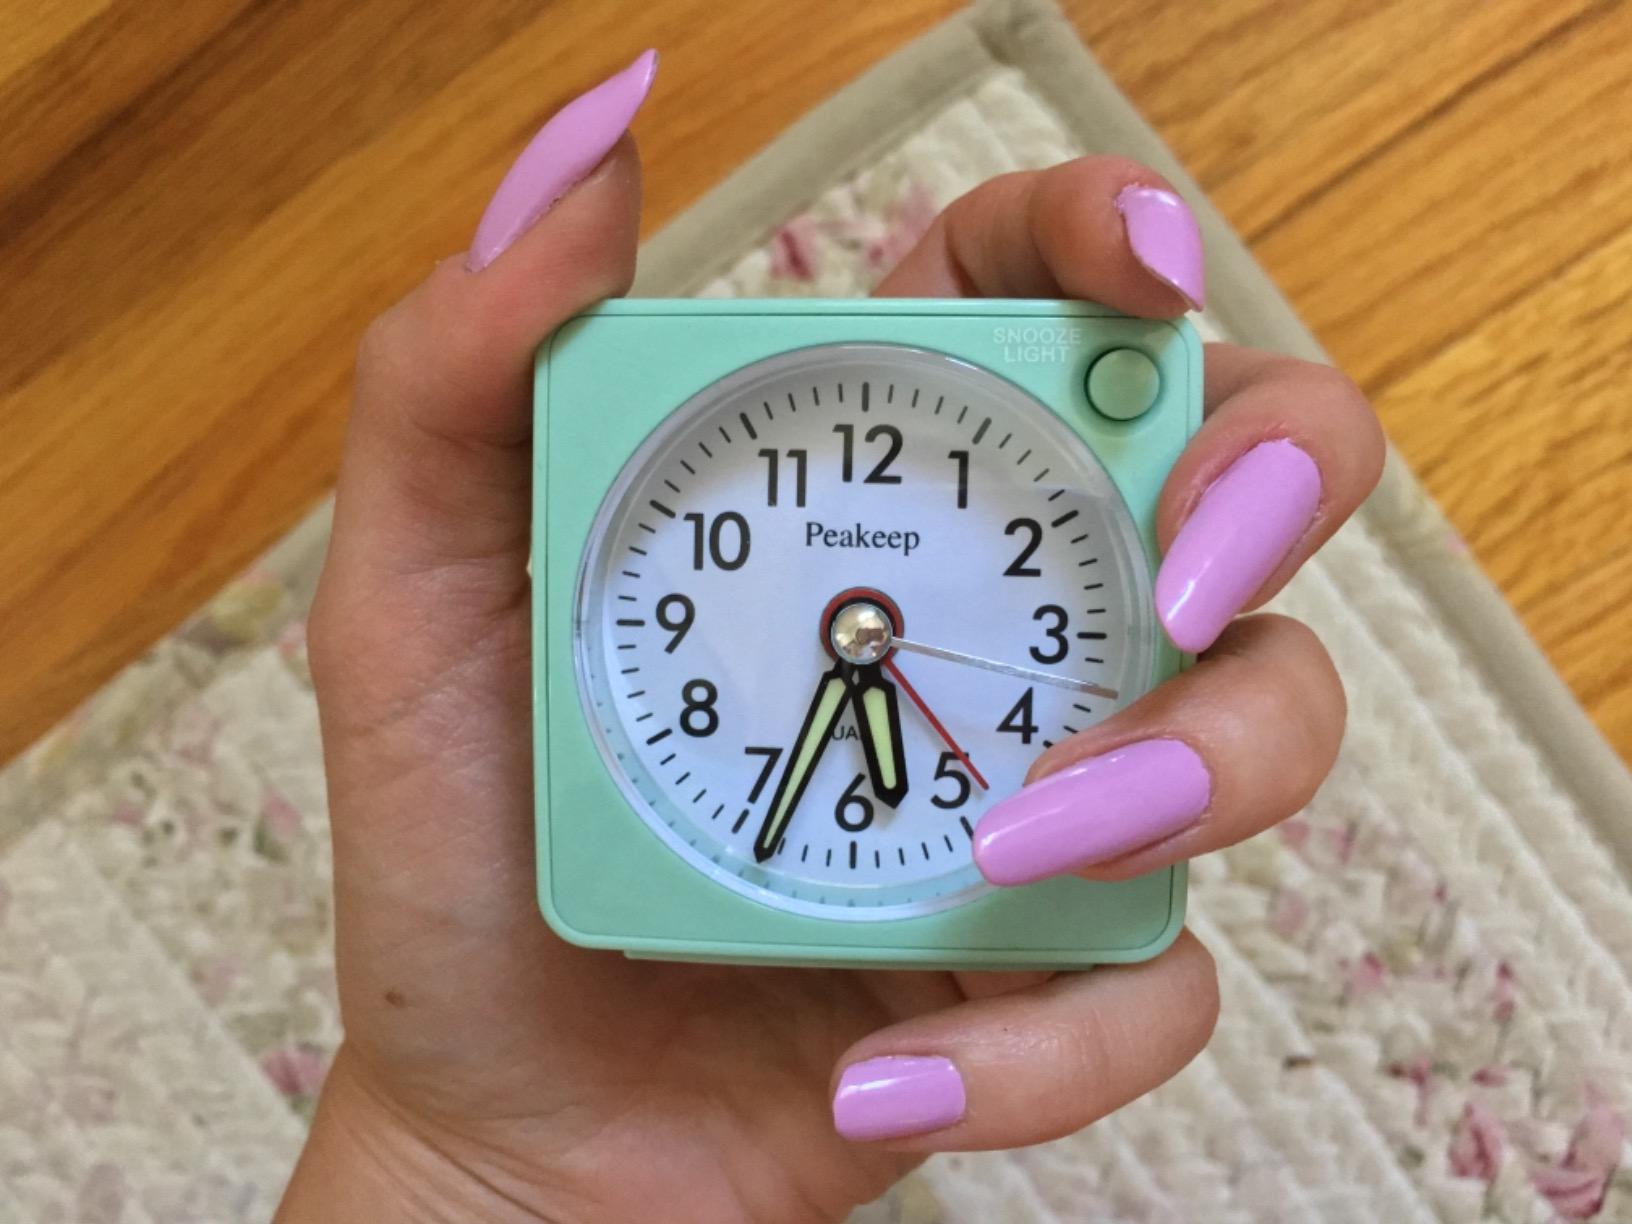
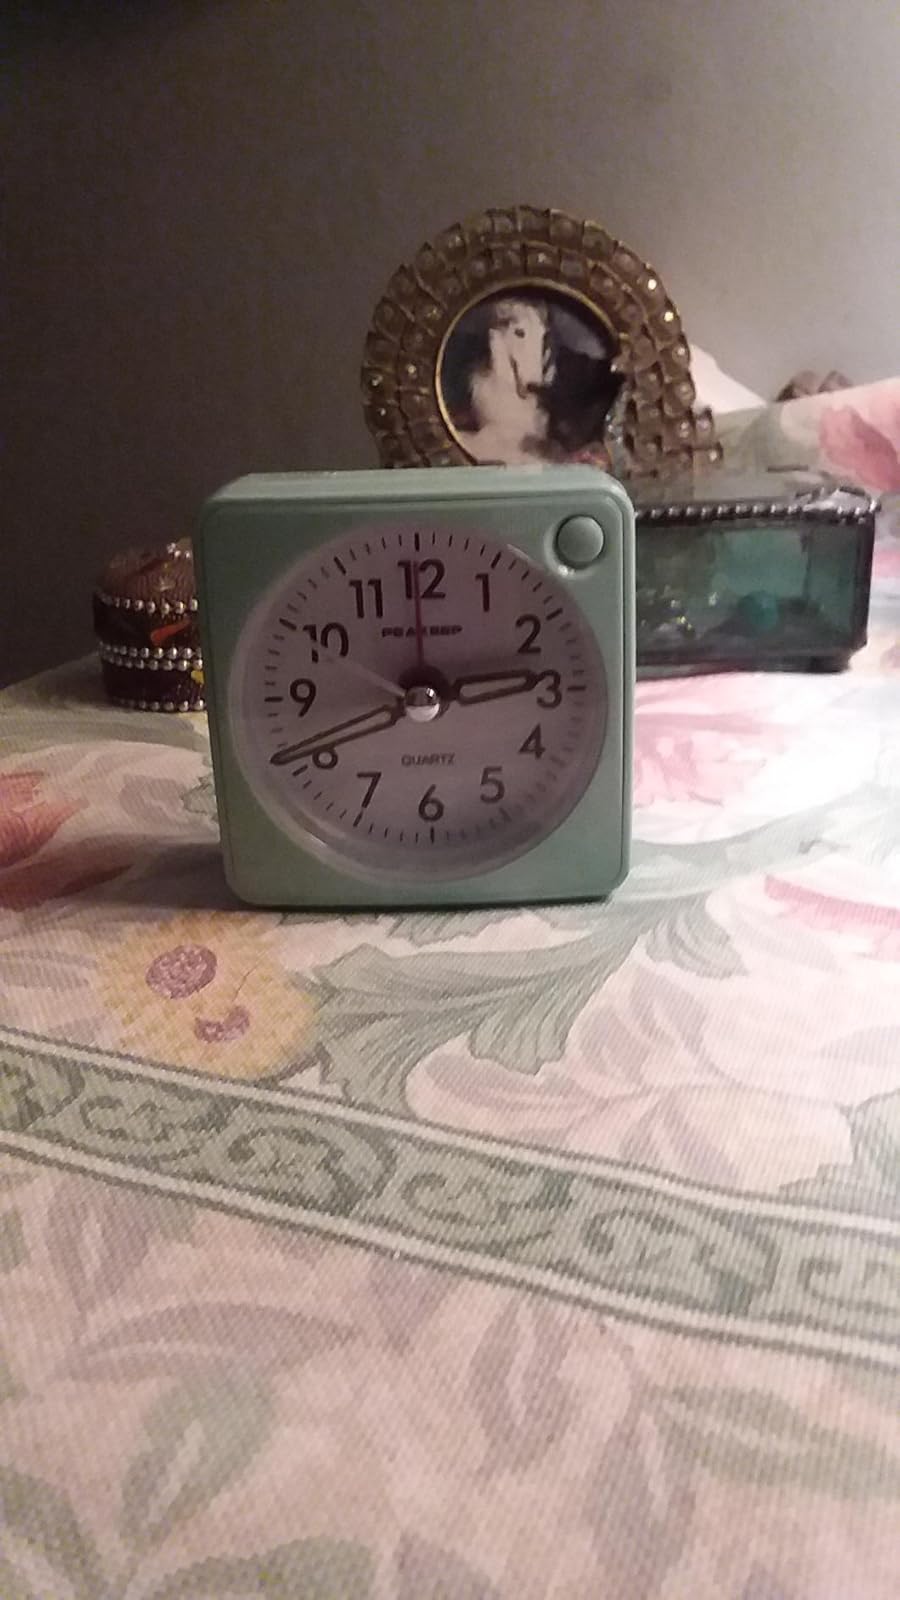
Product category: clock
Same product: yes